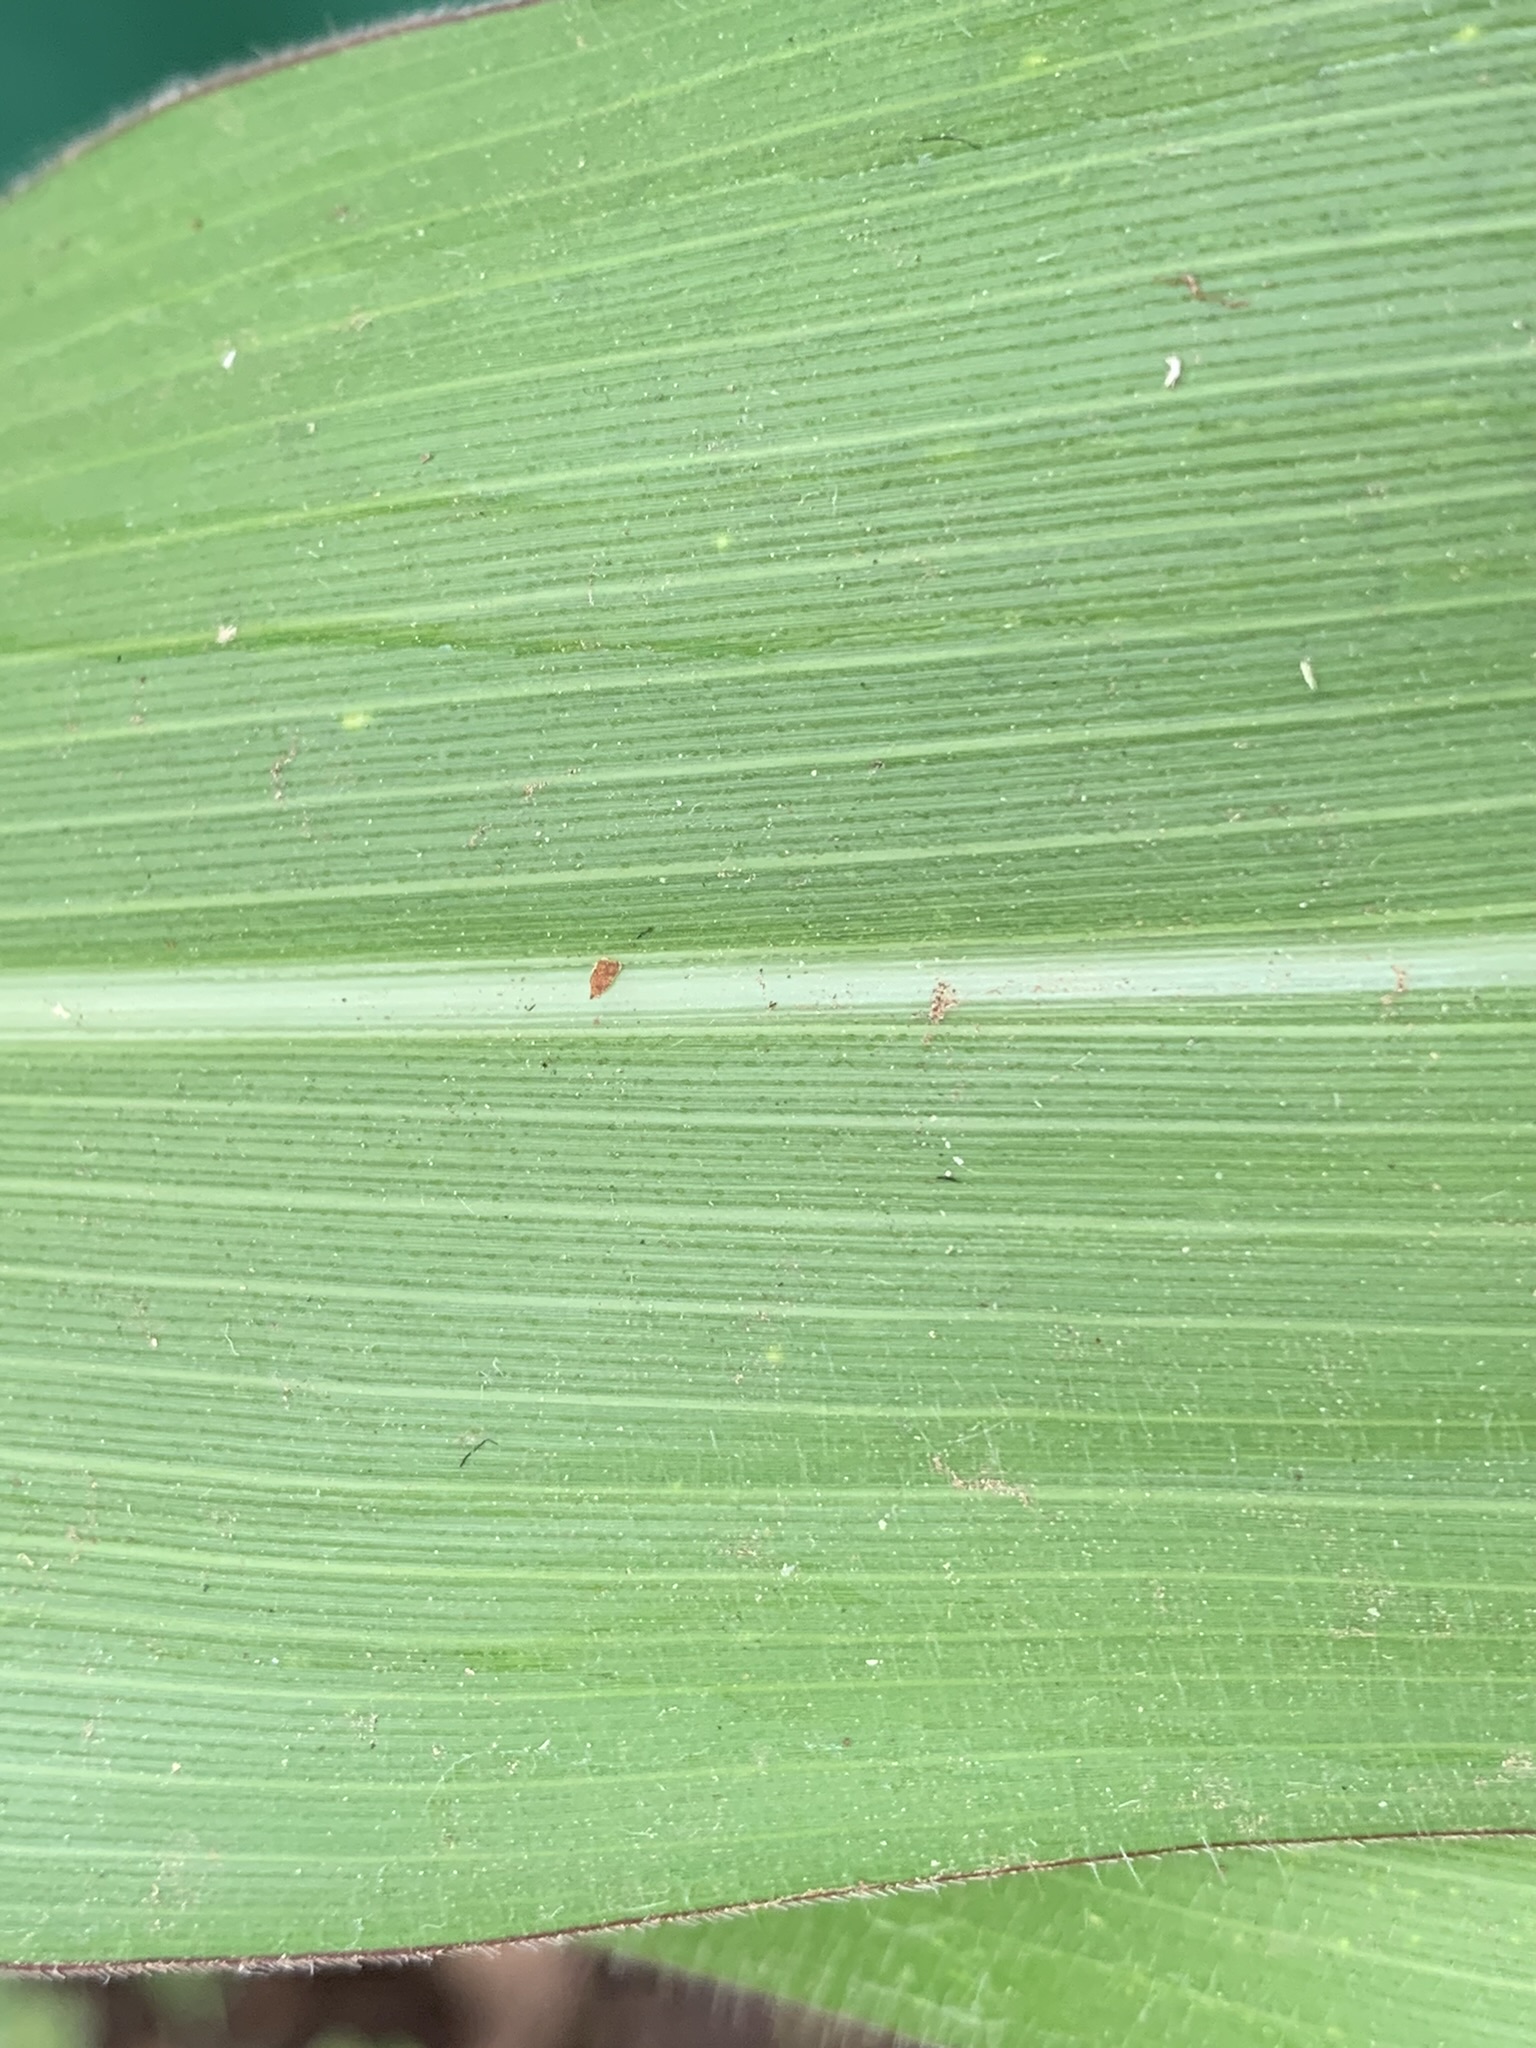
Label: Healthy